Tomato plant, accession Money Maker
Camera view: horizontal (90 deg, fisheye); turntable rotation: 180 degrees
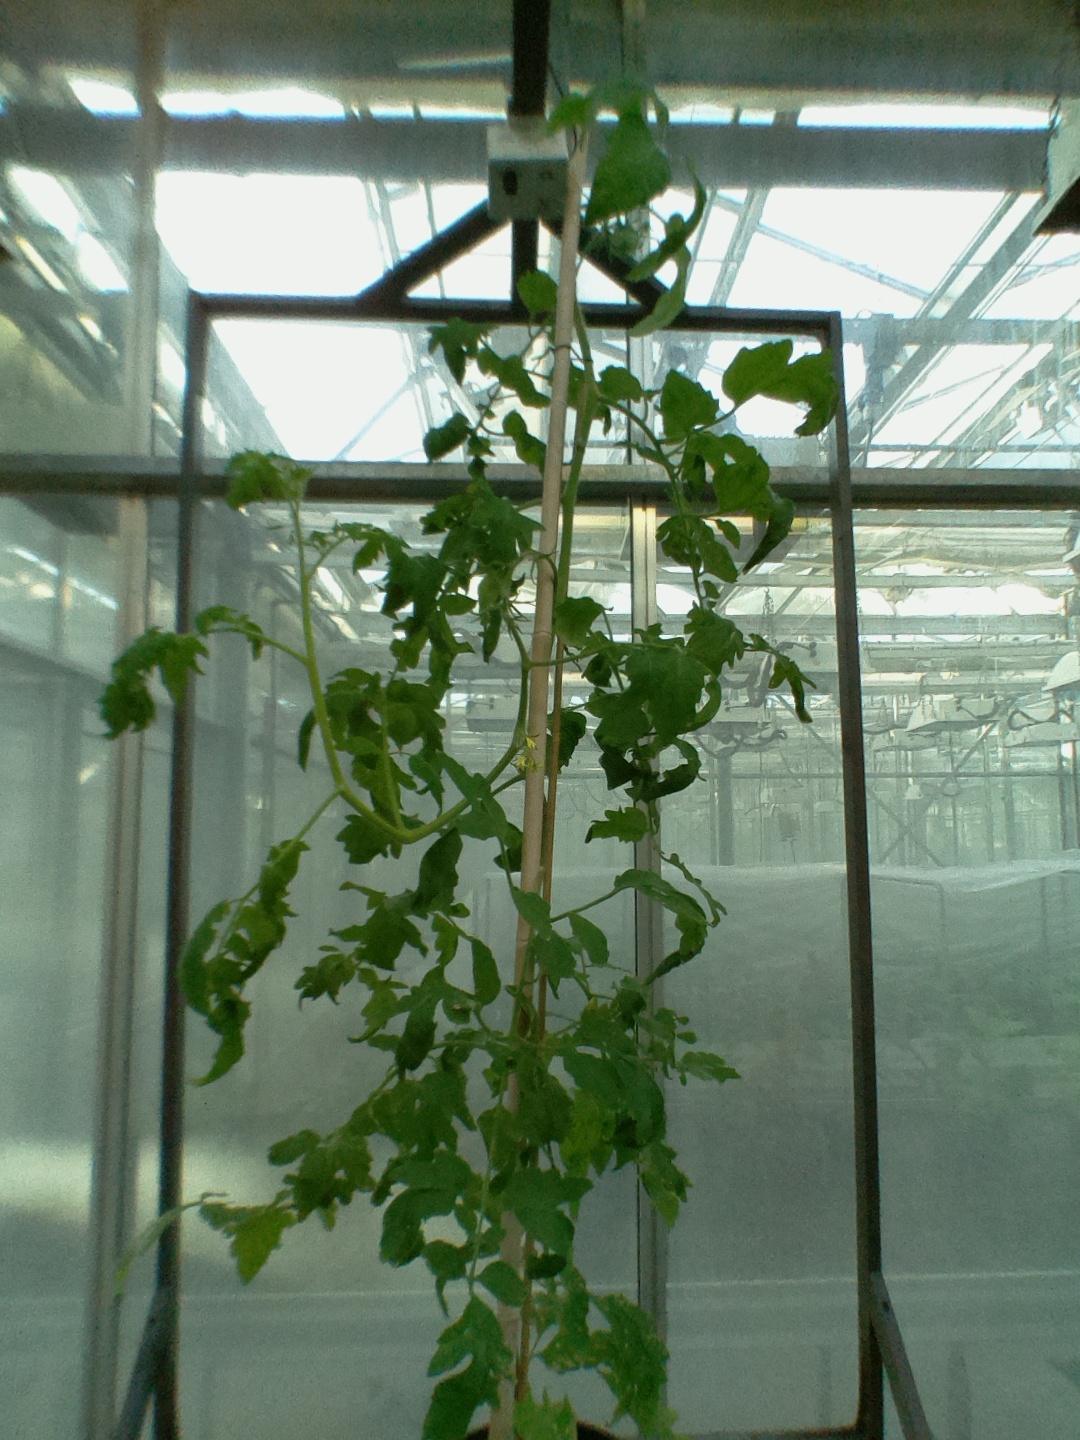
BBCH growth stage 70: Fruits at the main stem or branches visibles